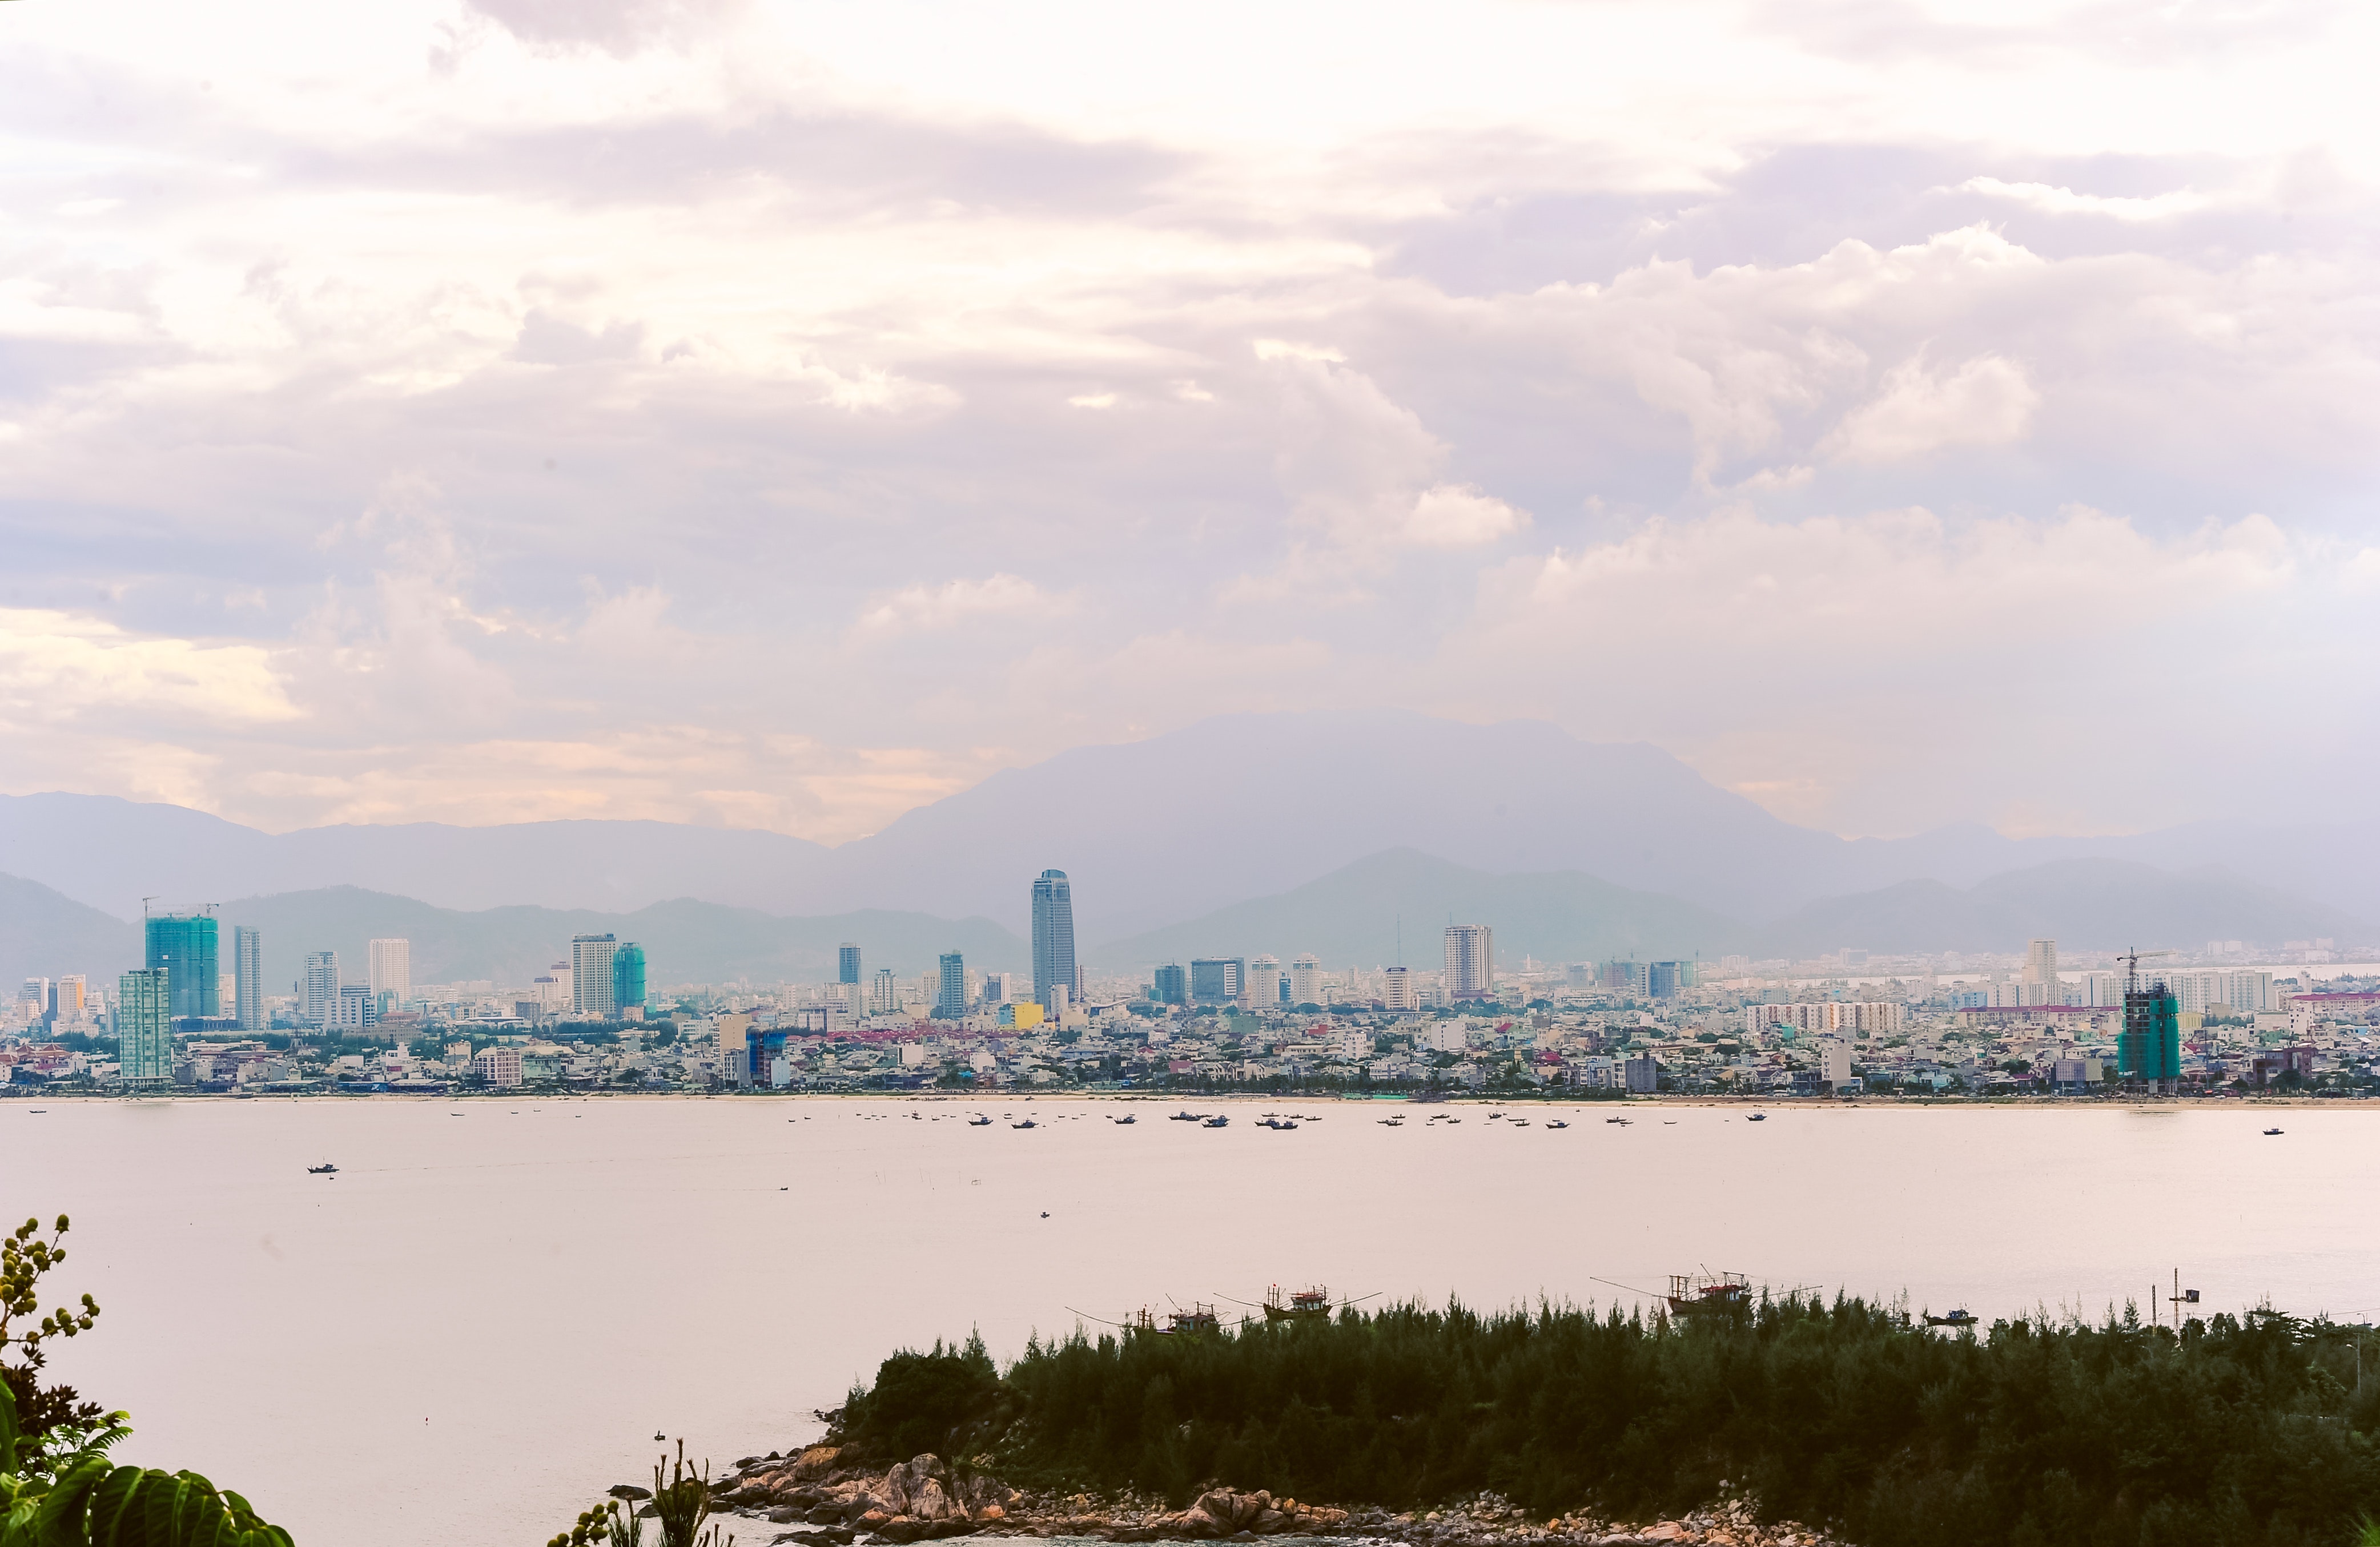
sky, metropolitan area, city, skyline, urban area, daytime, cityscape, water, human settlement, cloud, atmospheric phenomenon, metropolis, skyscraper, water resources, tower block, river, downtown, tree, horizon, architecture, sea, bay, mountain, reservoir, lake, plant, building, tourism, hill, ocean, bank, vacation, coast, world, meteorological phenomenon, haze, urban design